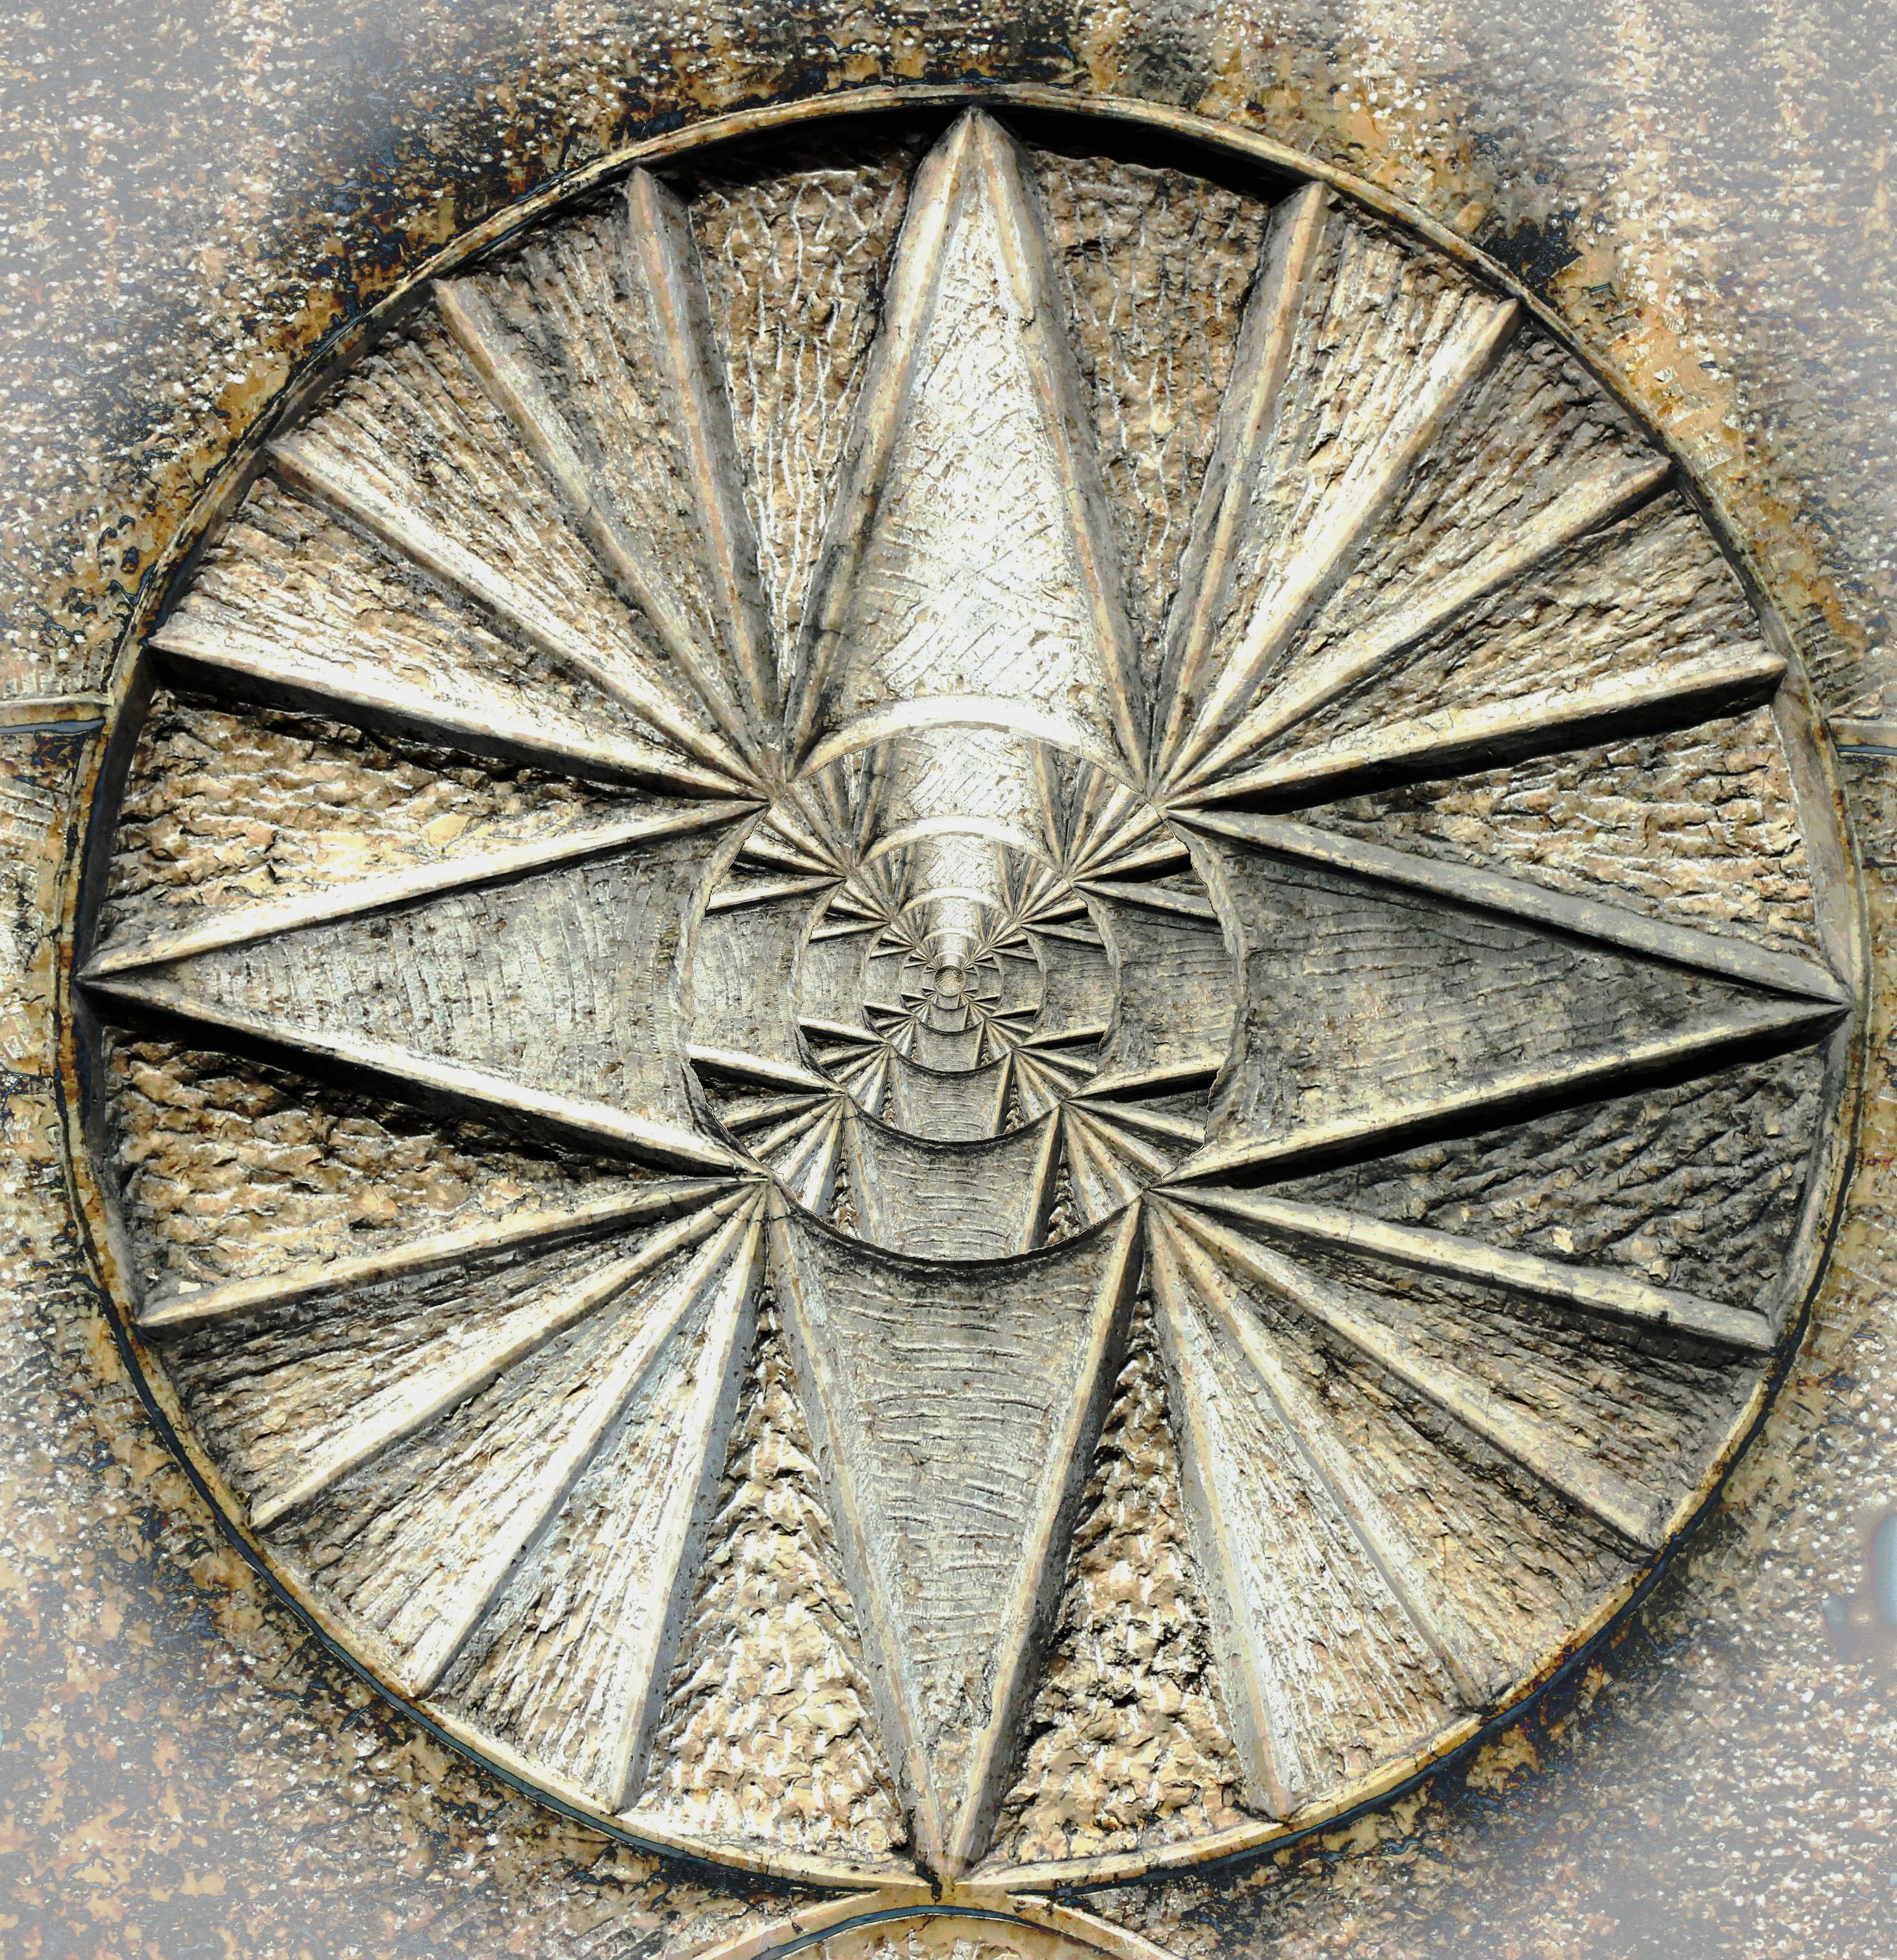
wood, wheel, stone, symbol, metal, money, circle, district, symmetry, center, relief, ancient history, measuring instrument